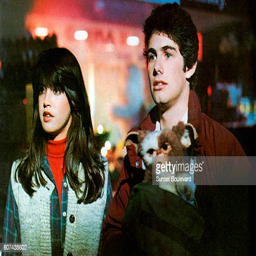
actors on the set of horror film directed by film director